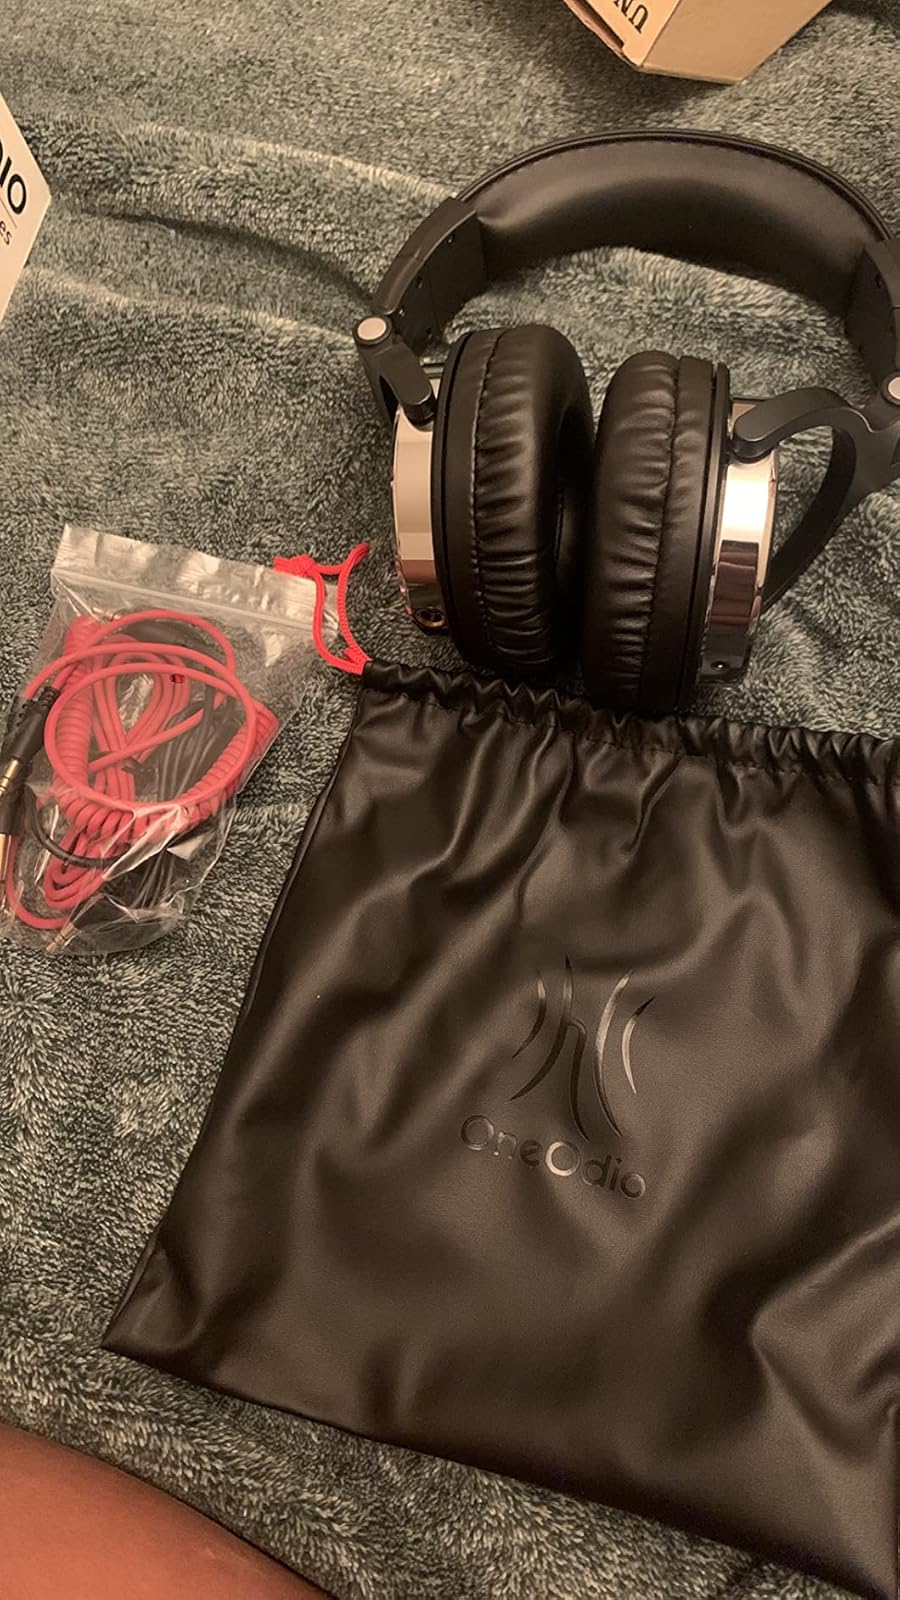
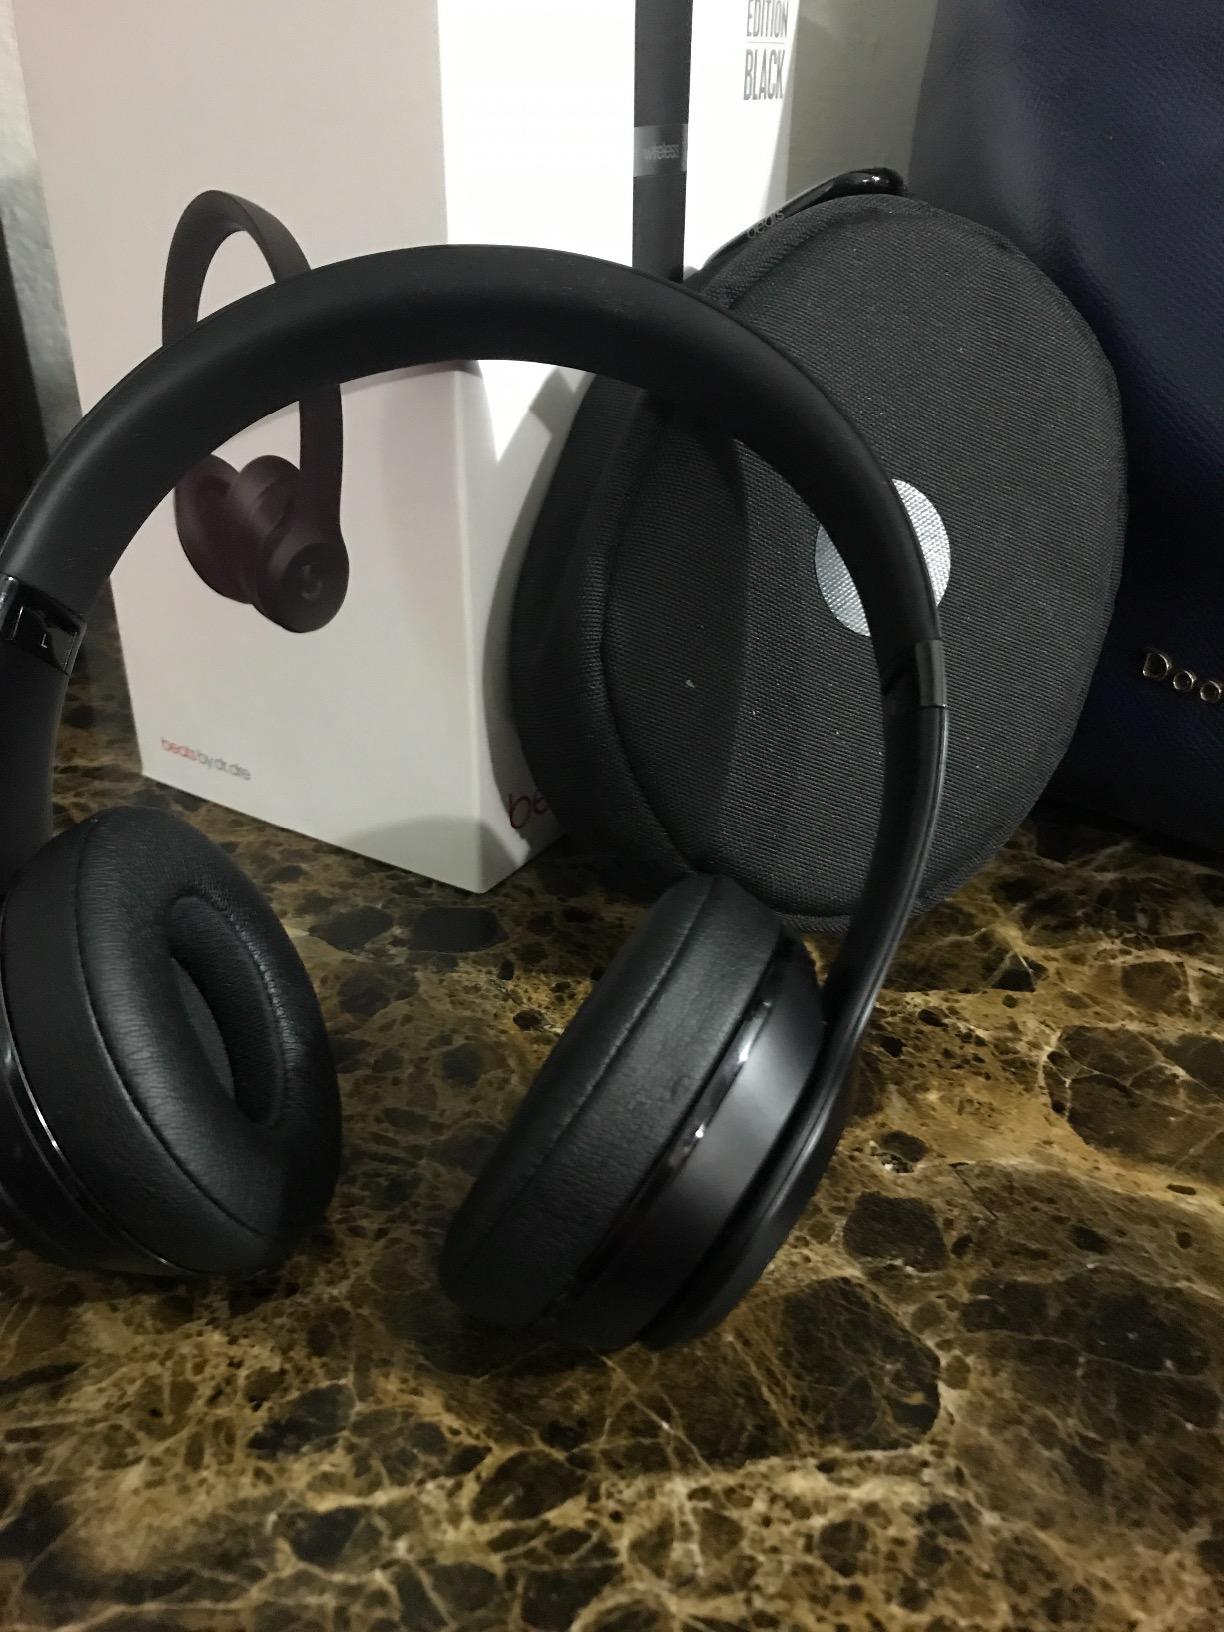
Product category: headphones
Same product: no